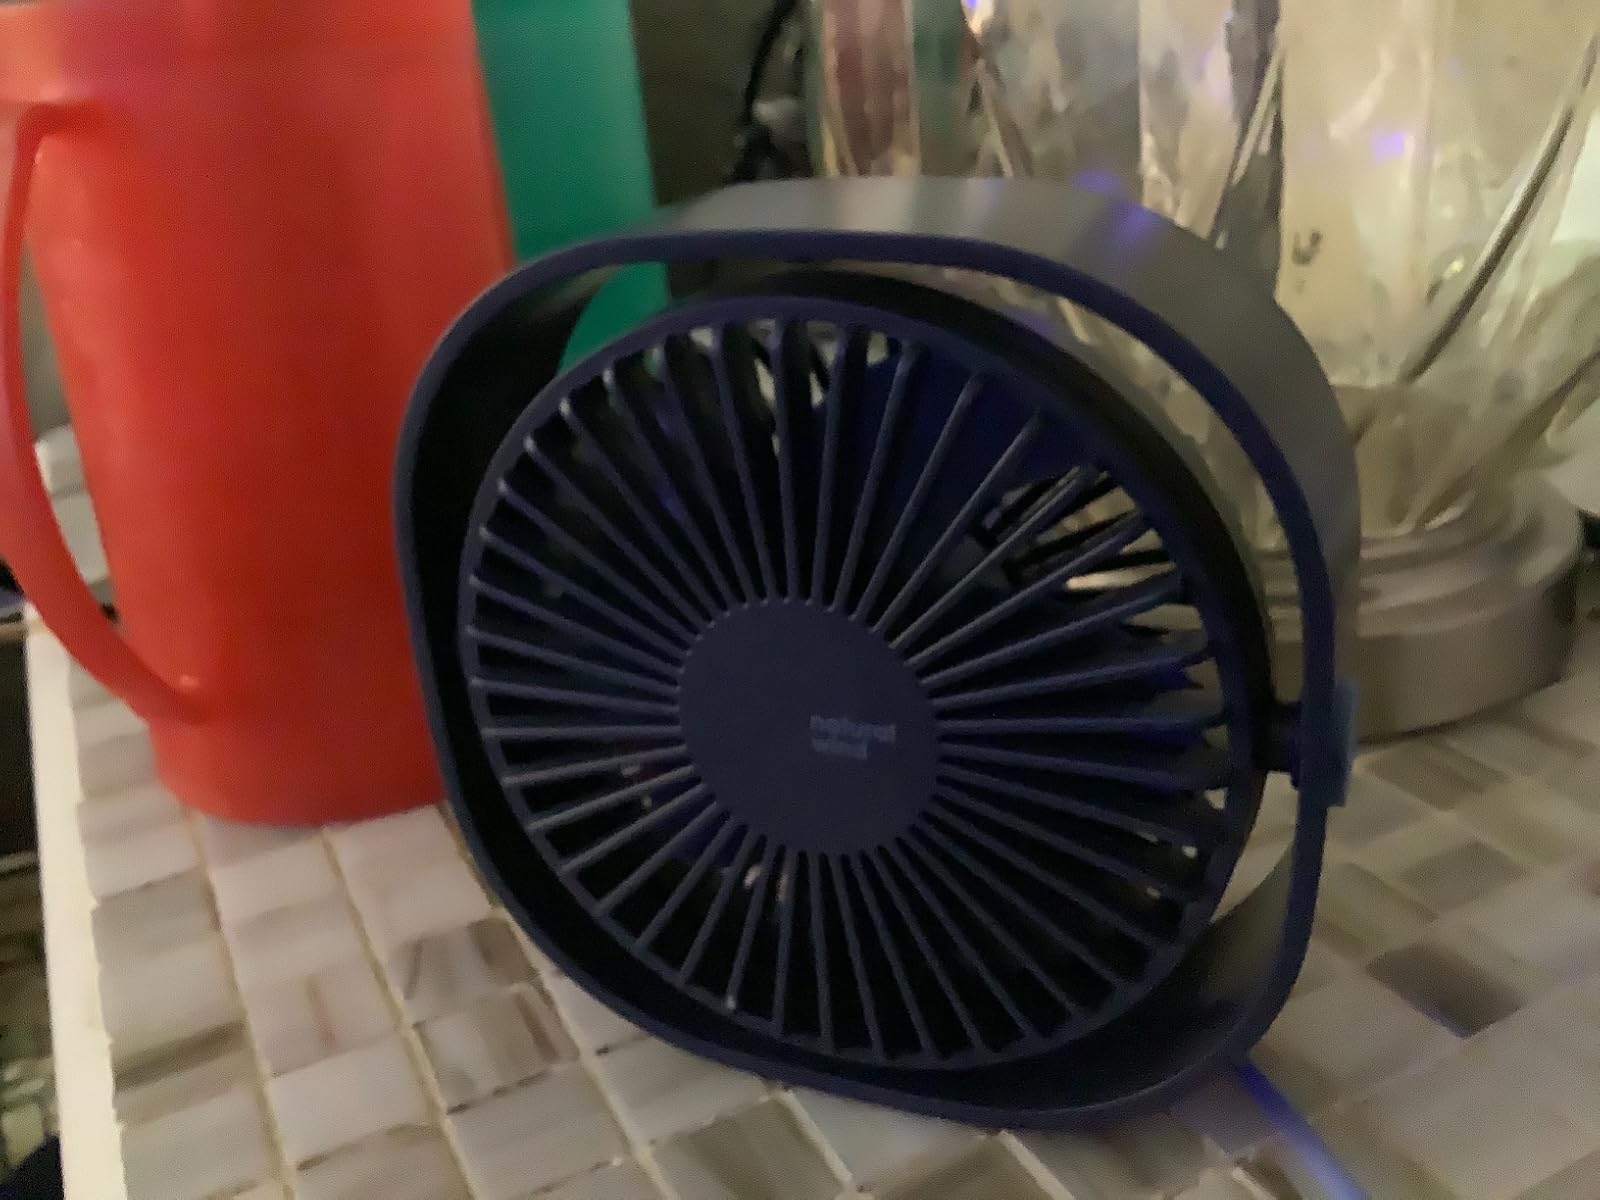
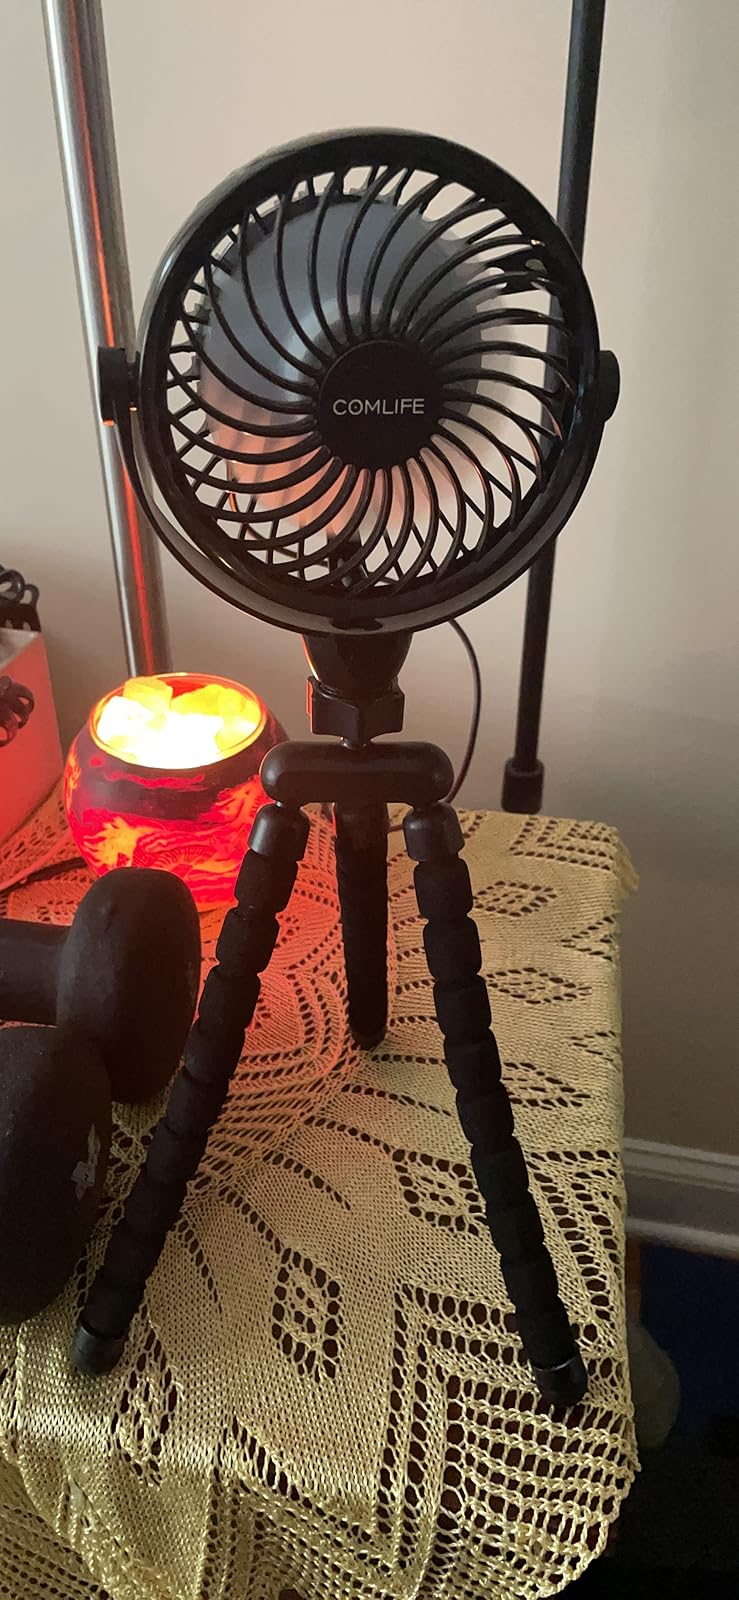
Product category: fan
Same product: no